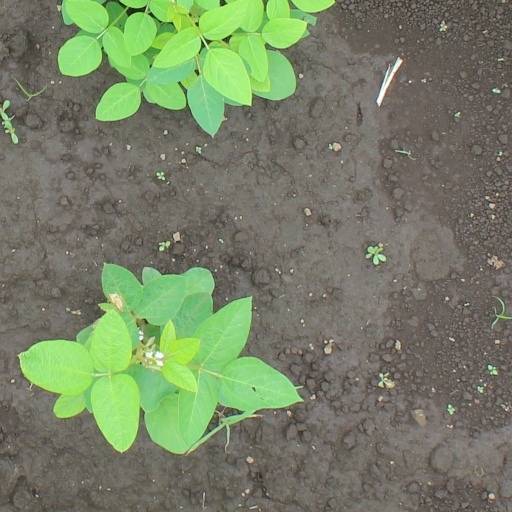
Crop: soybean